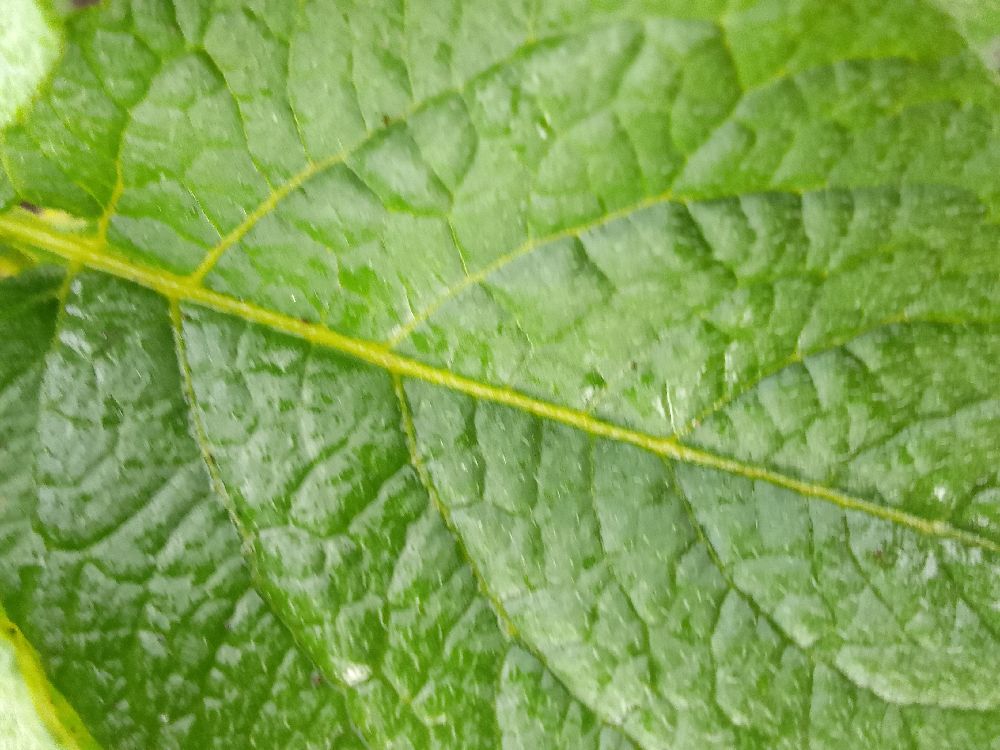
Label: Healthy